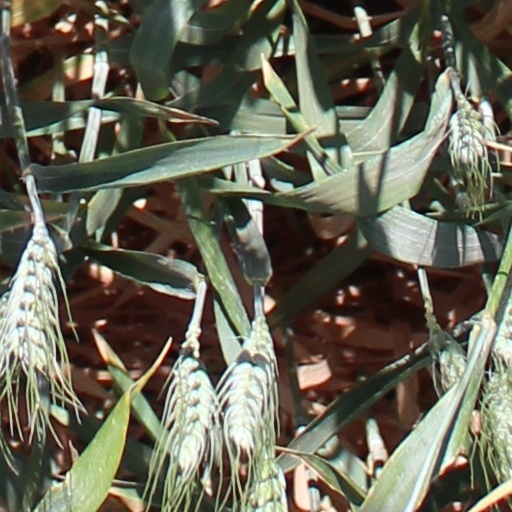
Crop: wheat